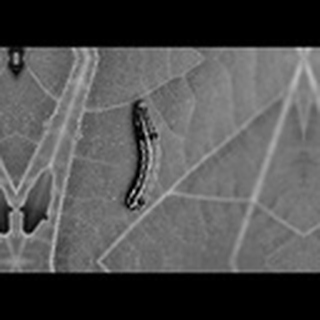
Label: cotton_army_worm